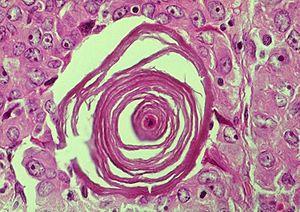
Le cancer de la thyroïde est un cancer qui touche l'un des différents types cellulaires composant la thyroïde. Bien qu'il soit l'un des principaux cancers endocriniens, 95 % des nodules thyroïdiens s’avèrent bénins.